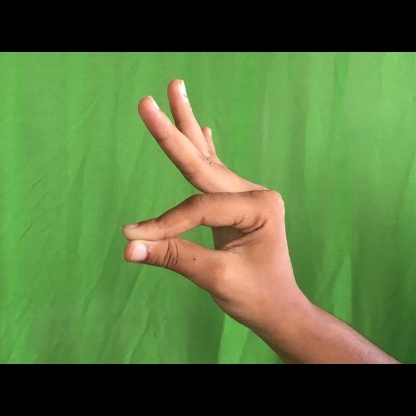
Mudra: Hamsasyam